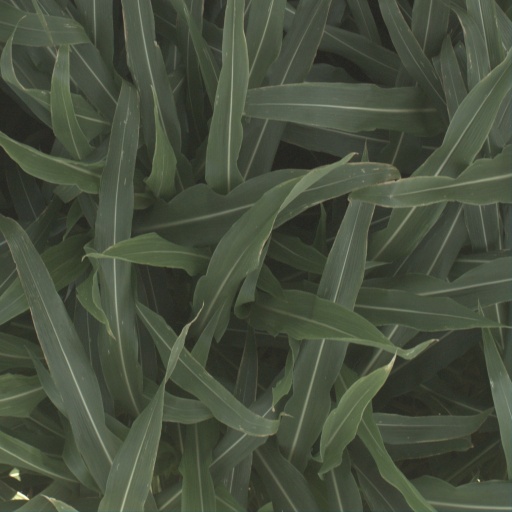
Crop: sorghum